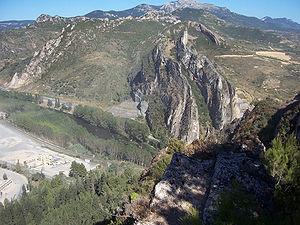
L’histoire de Haro dans La Rioja peut se diviser en quatre phases. La première étape dans laquelle la localité grandit lentement avec une population provenant principalement de petits noyaux proches, successivement sous la seigneurie des Haro, des rois de Castille et des comtes d'Alburquerque. Une seconde étape comme comté des Velasco, sous les ordres duquel on modernise la ville. Une troisième étape au début de l'époque contemporaine, marquée par les guerres d'indépendance et les guerres carlistes. Une quatrième où la ville gagne en importance et prospérité, en se basant sur l'élan viticole donné par les Français après la crise du phylloxéra.